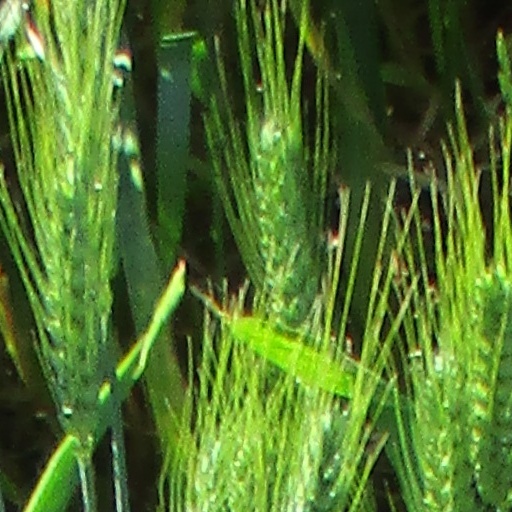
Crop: wheat